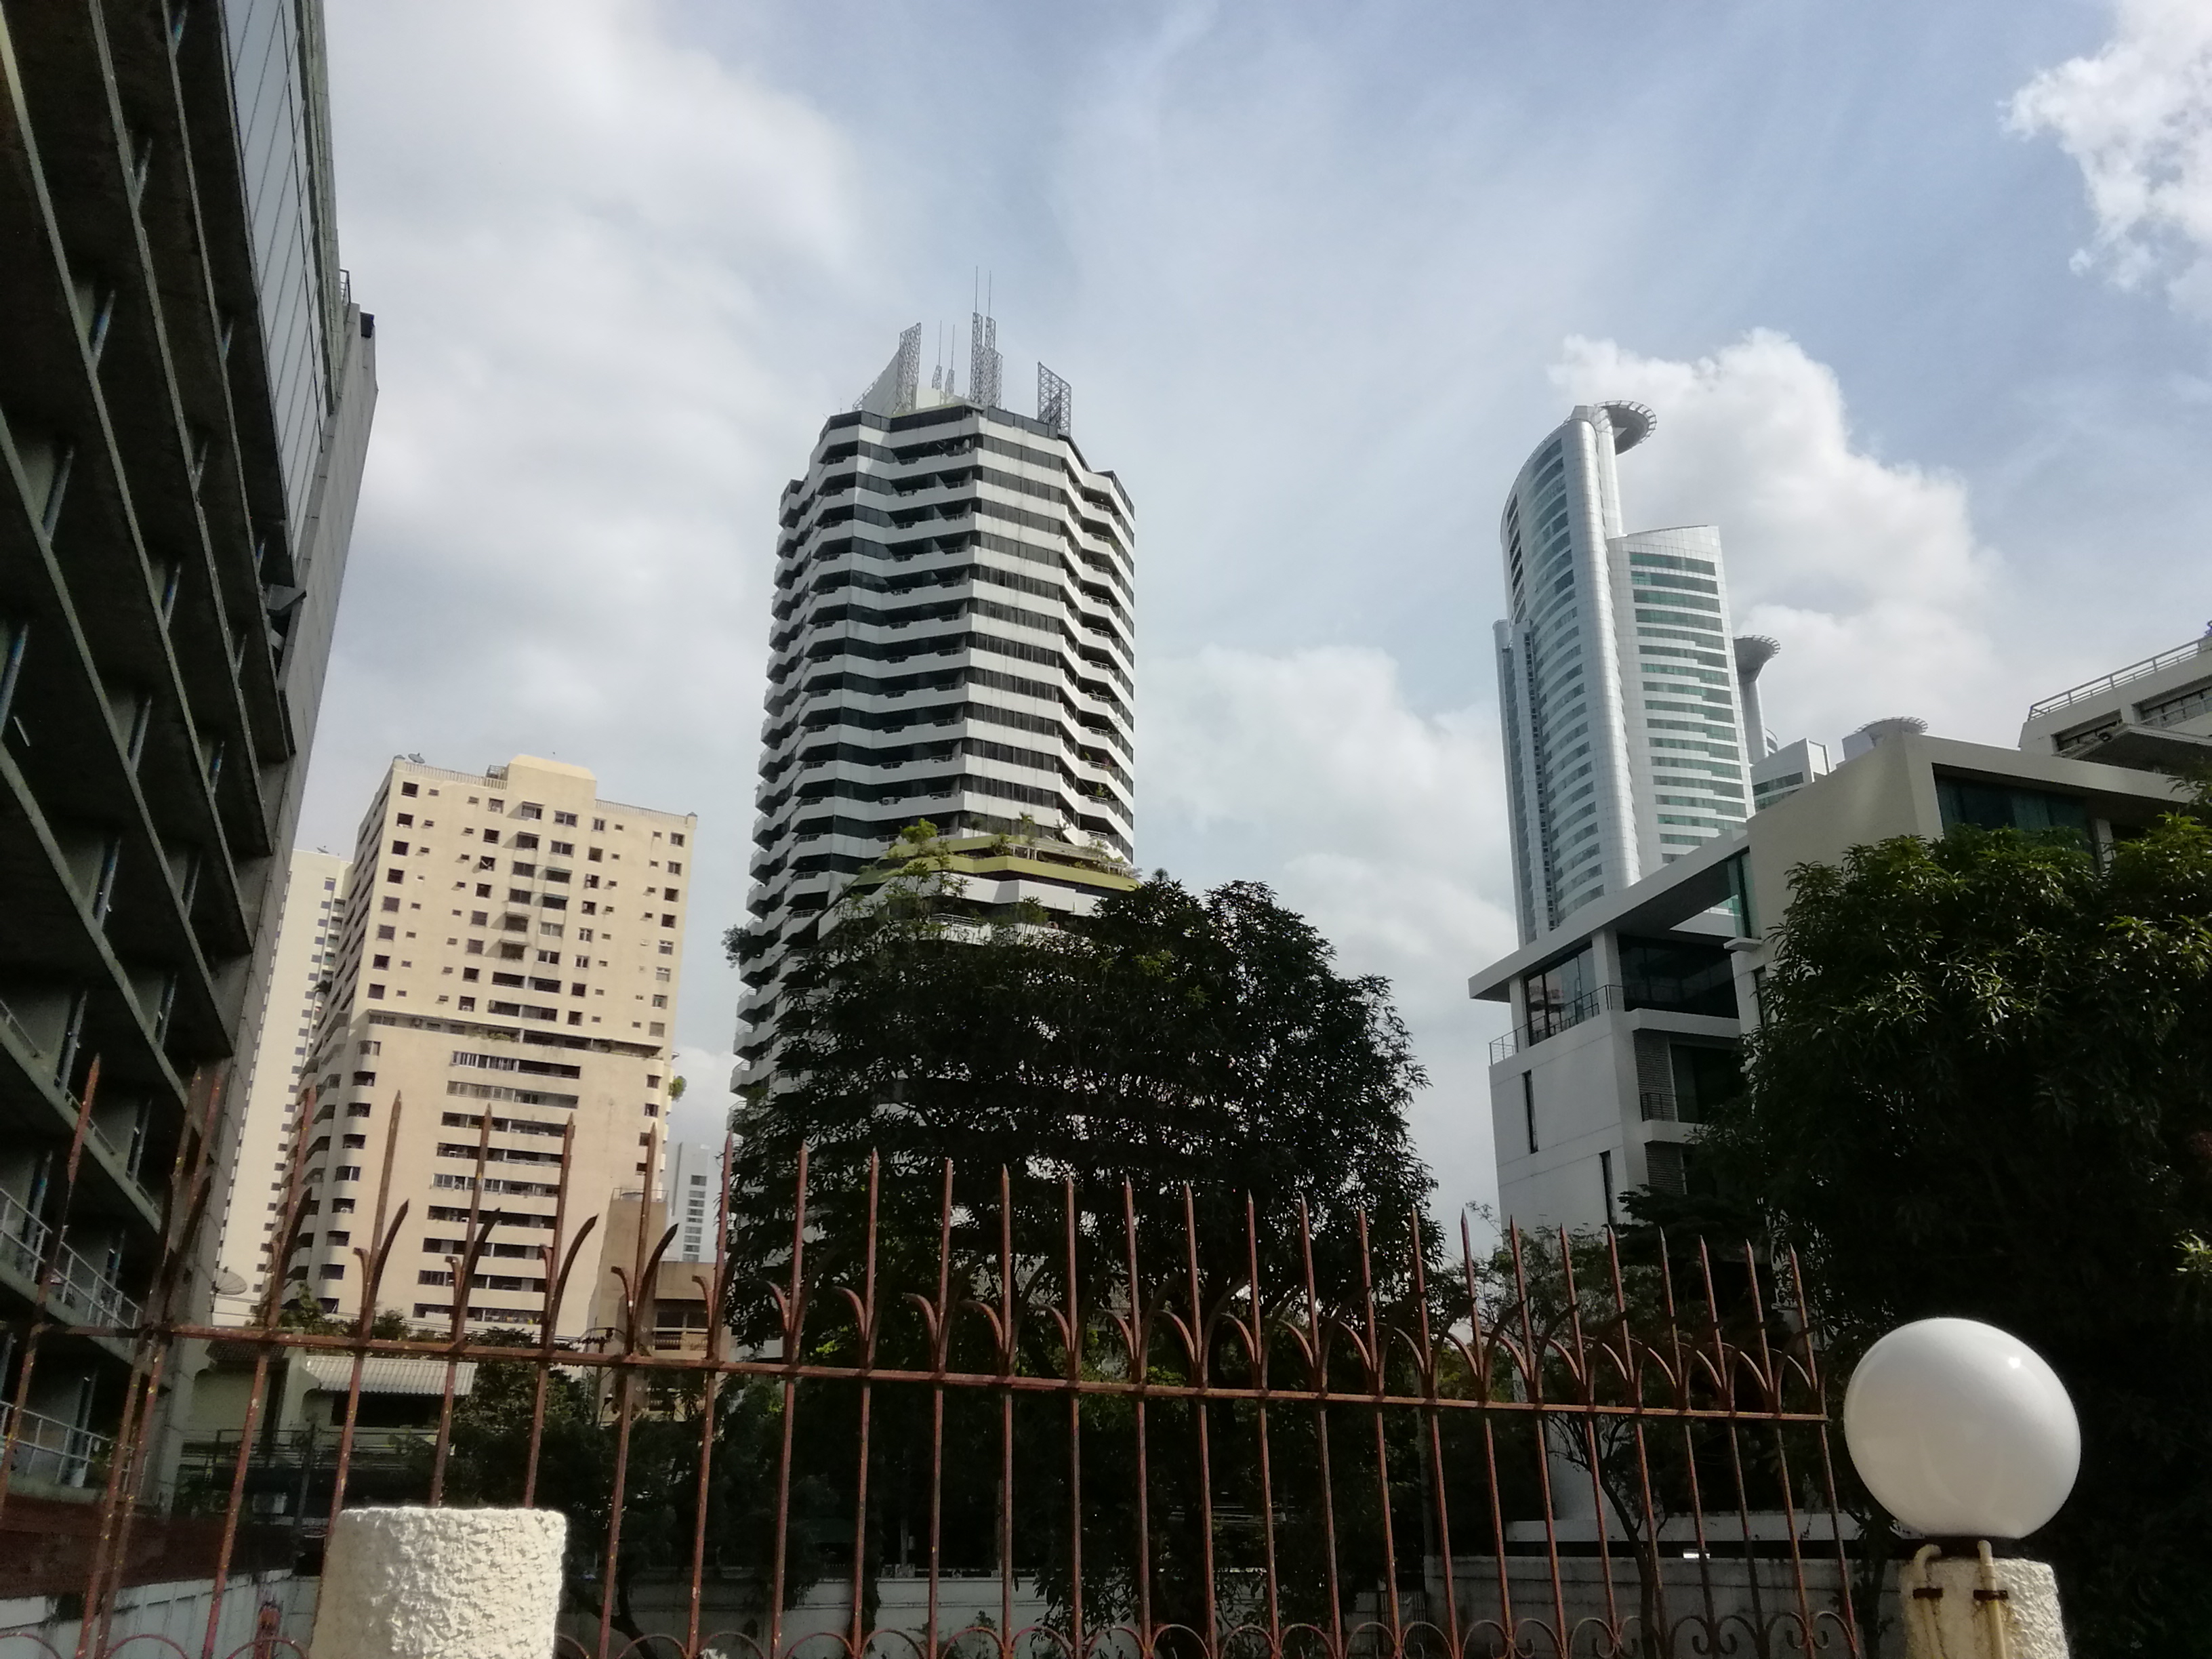
sky, metropolitan area, city, skyscraper, metropolis, urban area, tower block, condominium, human settlement, building, architecture, daytime, cityscape, downtown, property, mixed use, commercial building, real estate, skyline, neighbourhood, tower, corporate headquarters, urban design, apartment, headquarters, world, residential area